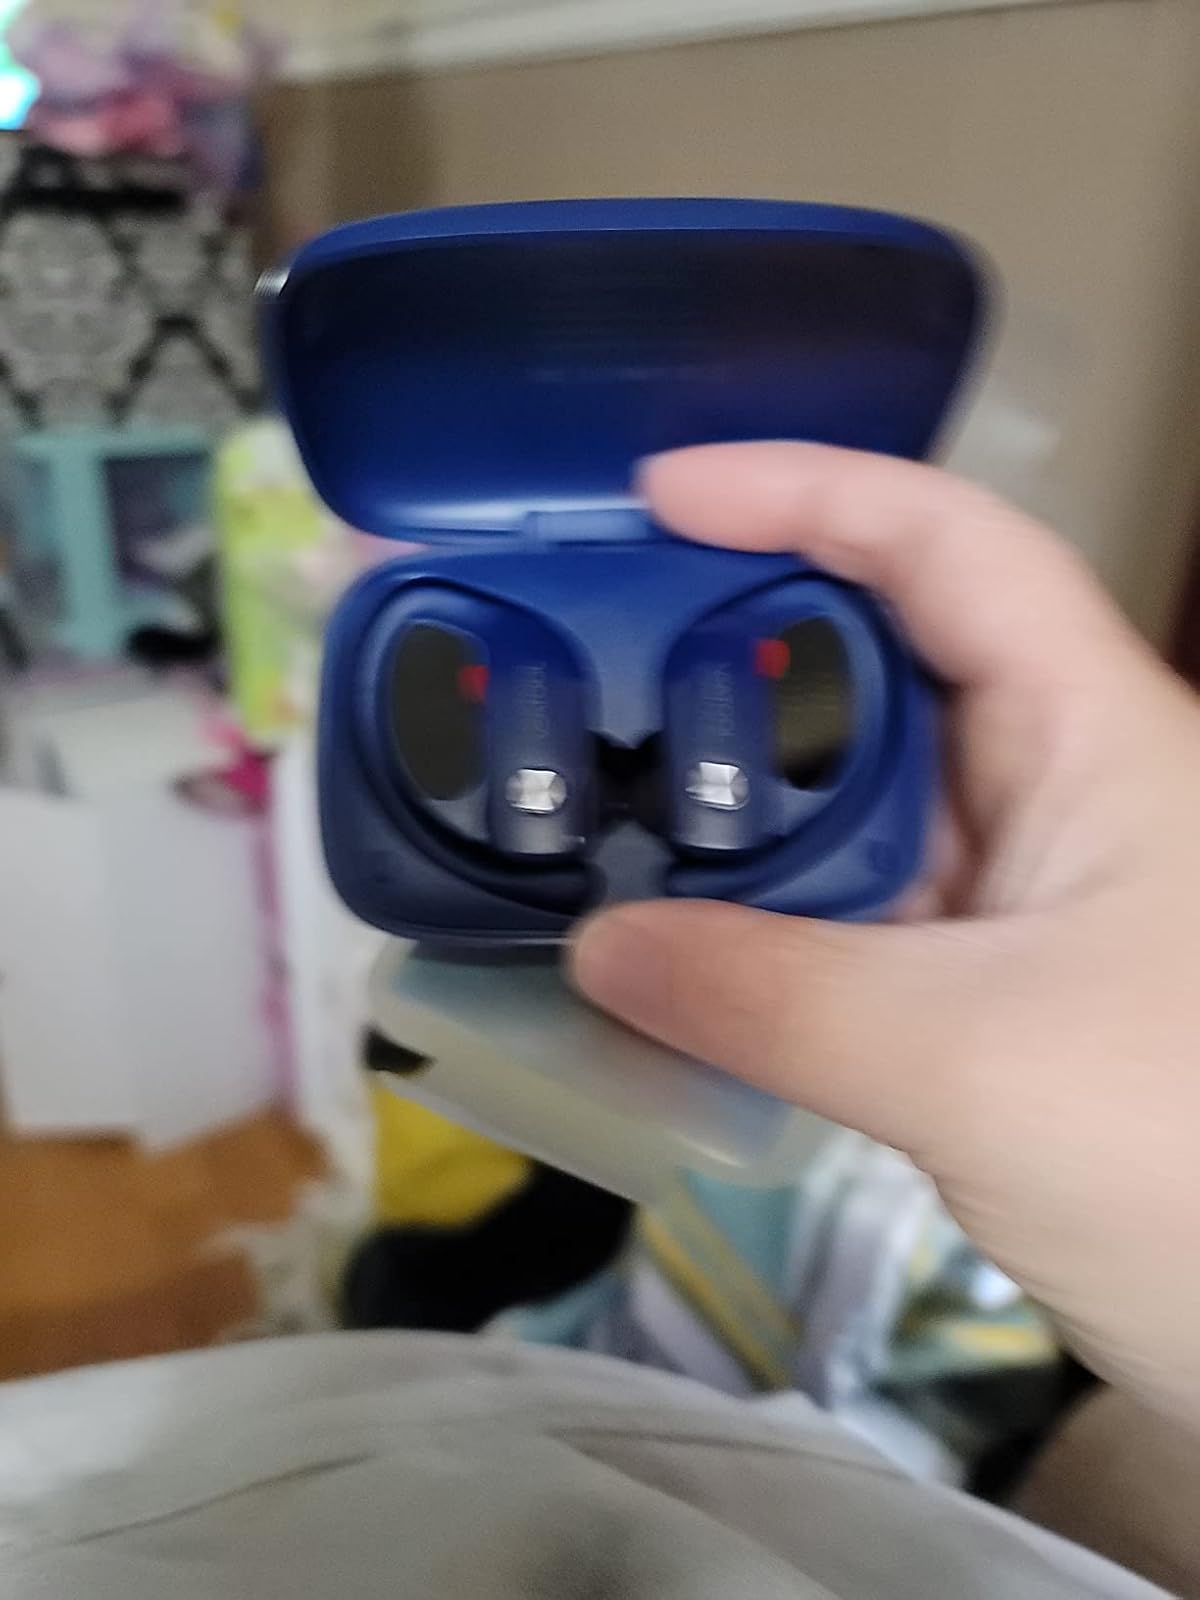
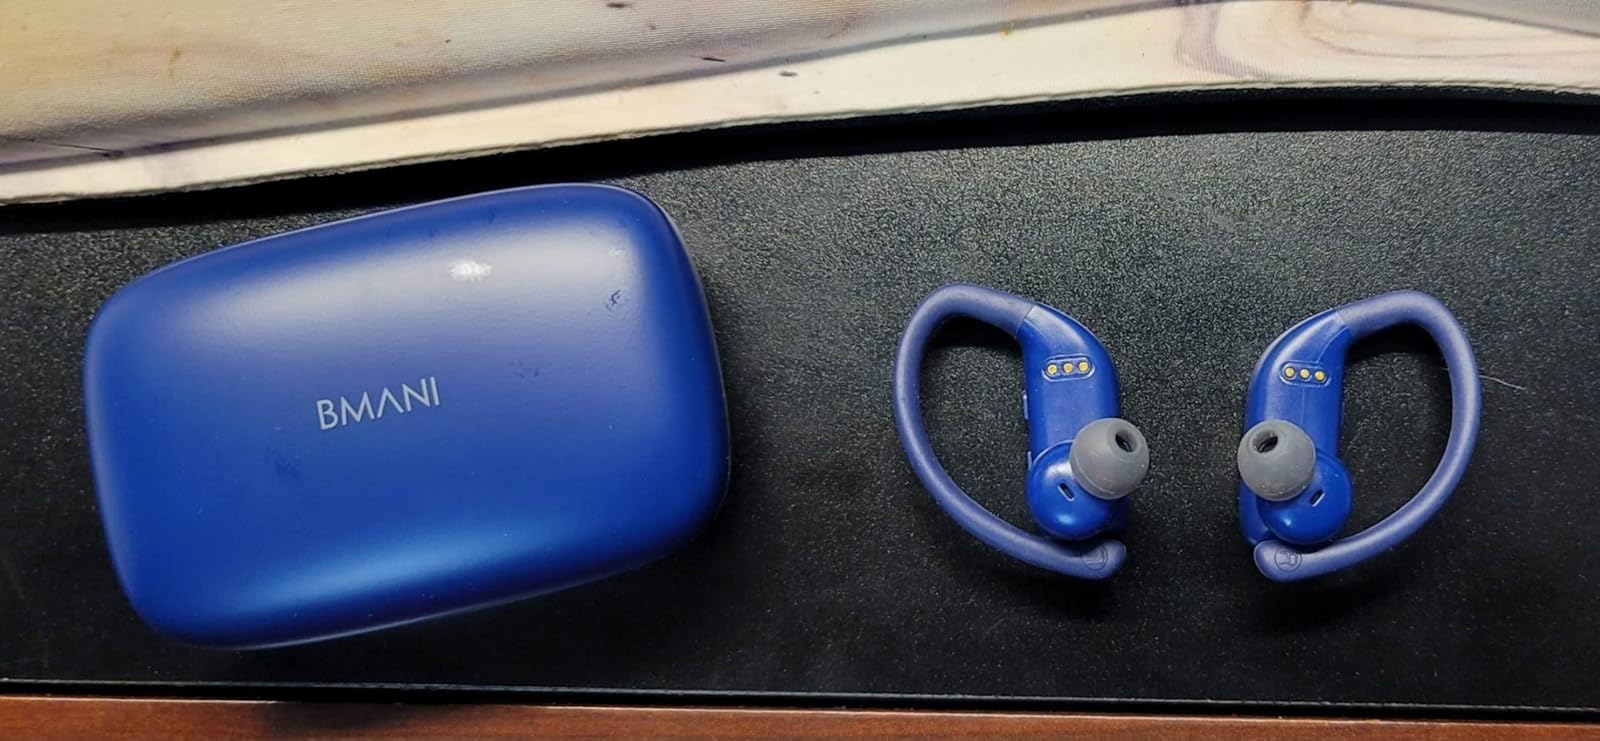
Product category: earbuds
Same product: yes